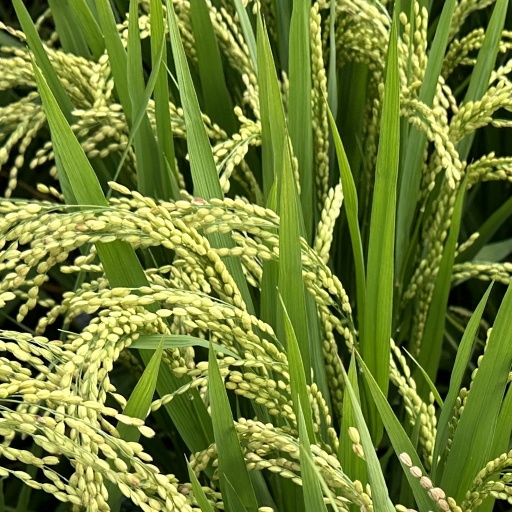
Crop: rice